Bangladeshis

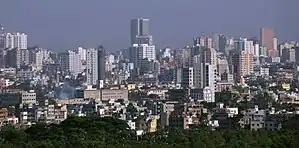
View of downtown Dhaka, the largest city in Bangladesh and one of the world's most populated cities

In southeastern Bangladesh, the Chittagong Hill Tracts frontier has a district history. It was an exclusive zone for Tibeto-Burman tribes in Bengal during the British Raj. Today, the area makes up 10% of Bangladesh's territory. It is home to several indigenous ethnic groups in the three hill districts of Rangamati, Bandarban and Khagrachari. The three largest communities in the region have a Raja as their tribal chief who is recognized by the Government of Bangladesh.